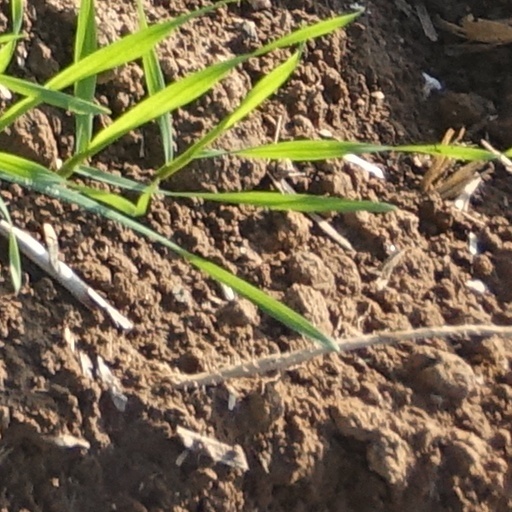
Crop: wheat